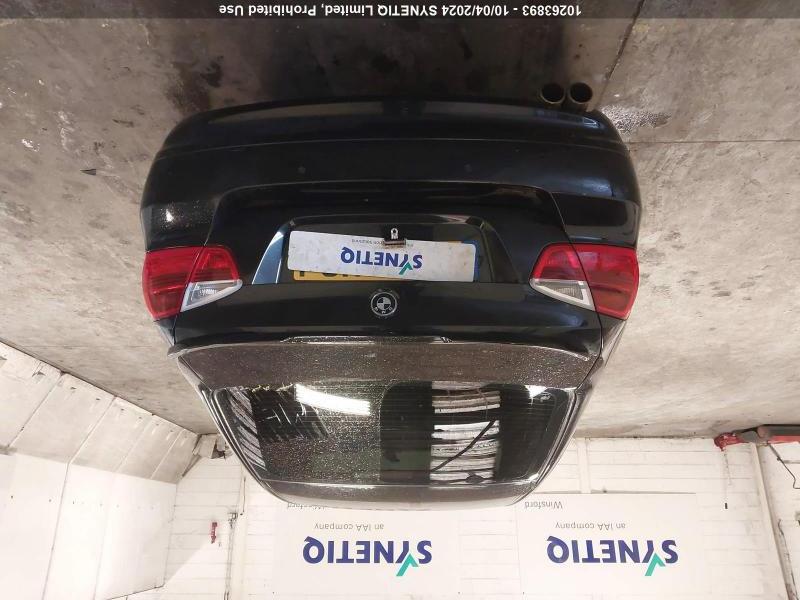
Aucun dommage détecté.
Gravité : aucun